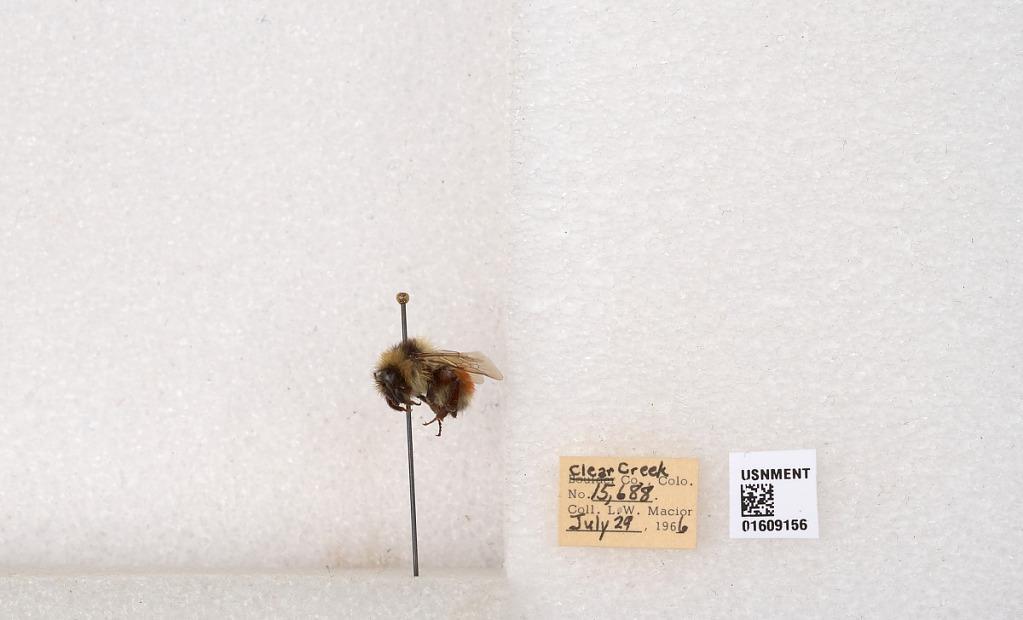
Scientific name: Bombus (Pyrobombus) sylvicola Kirby
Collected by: L. Macior
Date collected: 1966-7-29
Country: United States
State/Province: Colorado
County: Clear Creek
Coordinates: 39.6856, -105.645